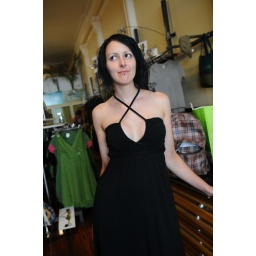
Erin in black dress